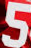
Number: 5